Provisional Siberian Government (Omsk)

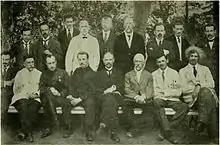
Members of Provisional Siberian Government

The Provisional Siberian Government (PSG) was a temporary body of state administration of the regions of Siberia. Where in the summer of 1918, as a result of the uprising of the Czechoslovak Legion, Soviet power was overthrown. On 23 September 1918 at the state Conference in Ufa; the Provisional All-Russian Government was formed. It was unstable with many compromises of various anti-Soviet forces in Siberia. It was disbanded two months later after Admiral Alexander Kolchak took power in a coup.